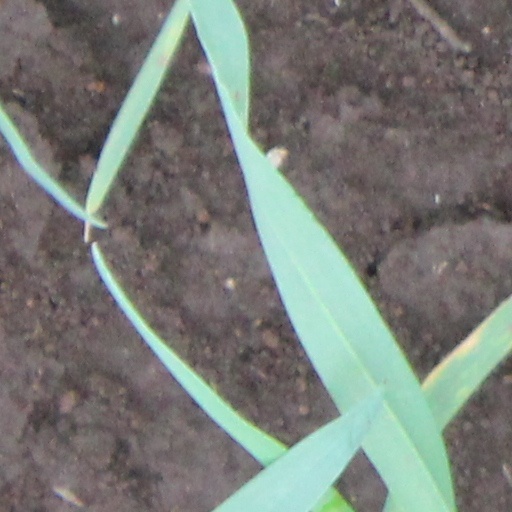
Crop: wheat